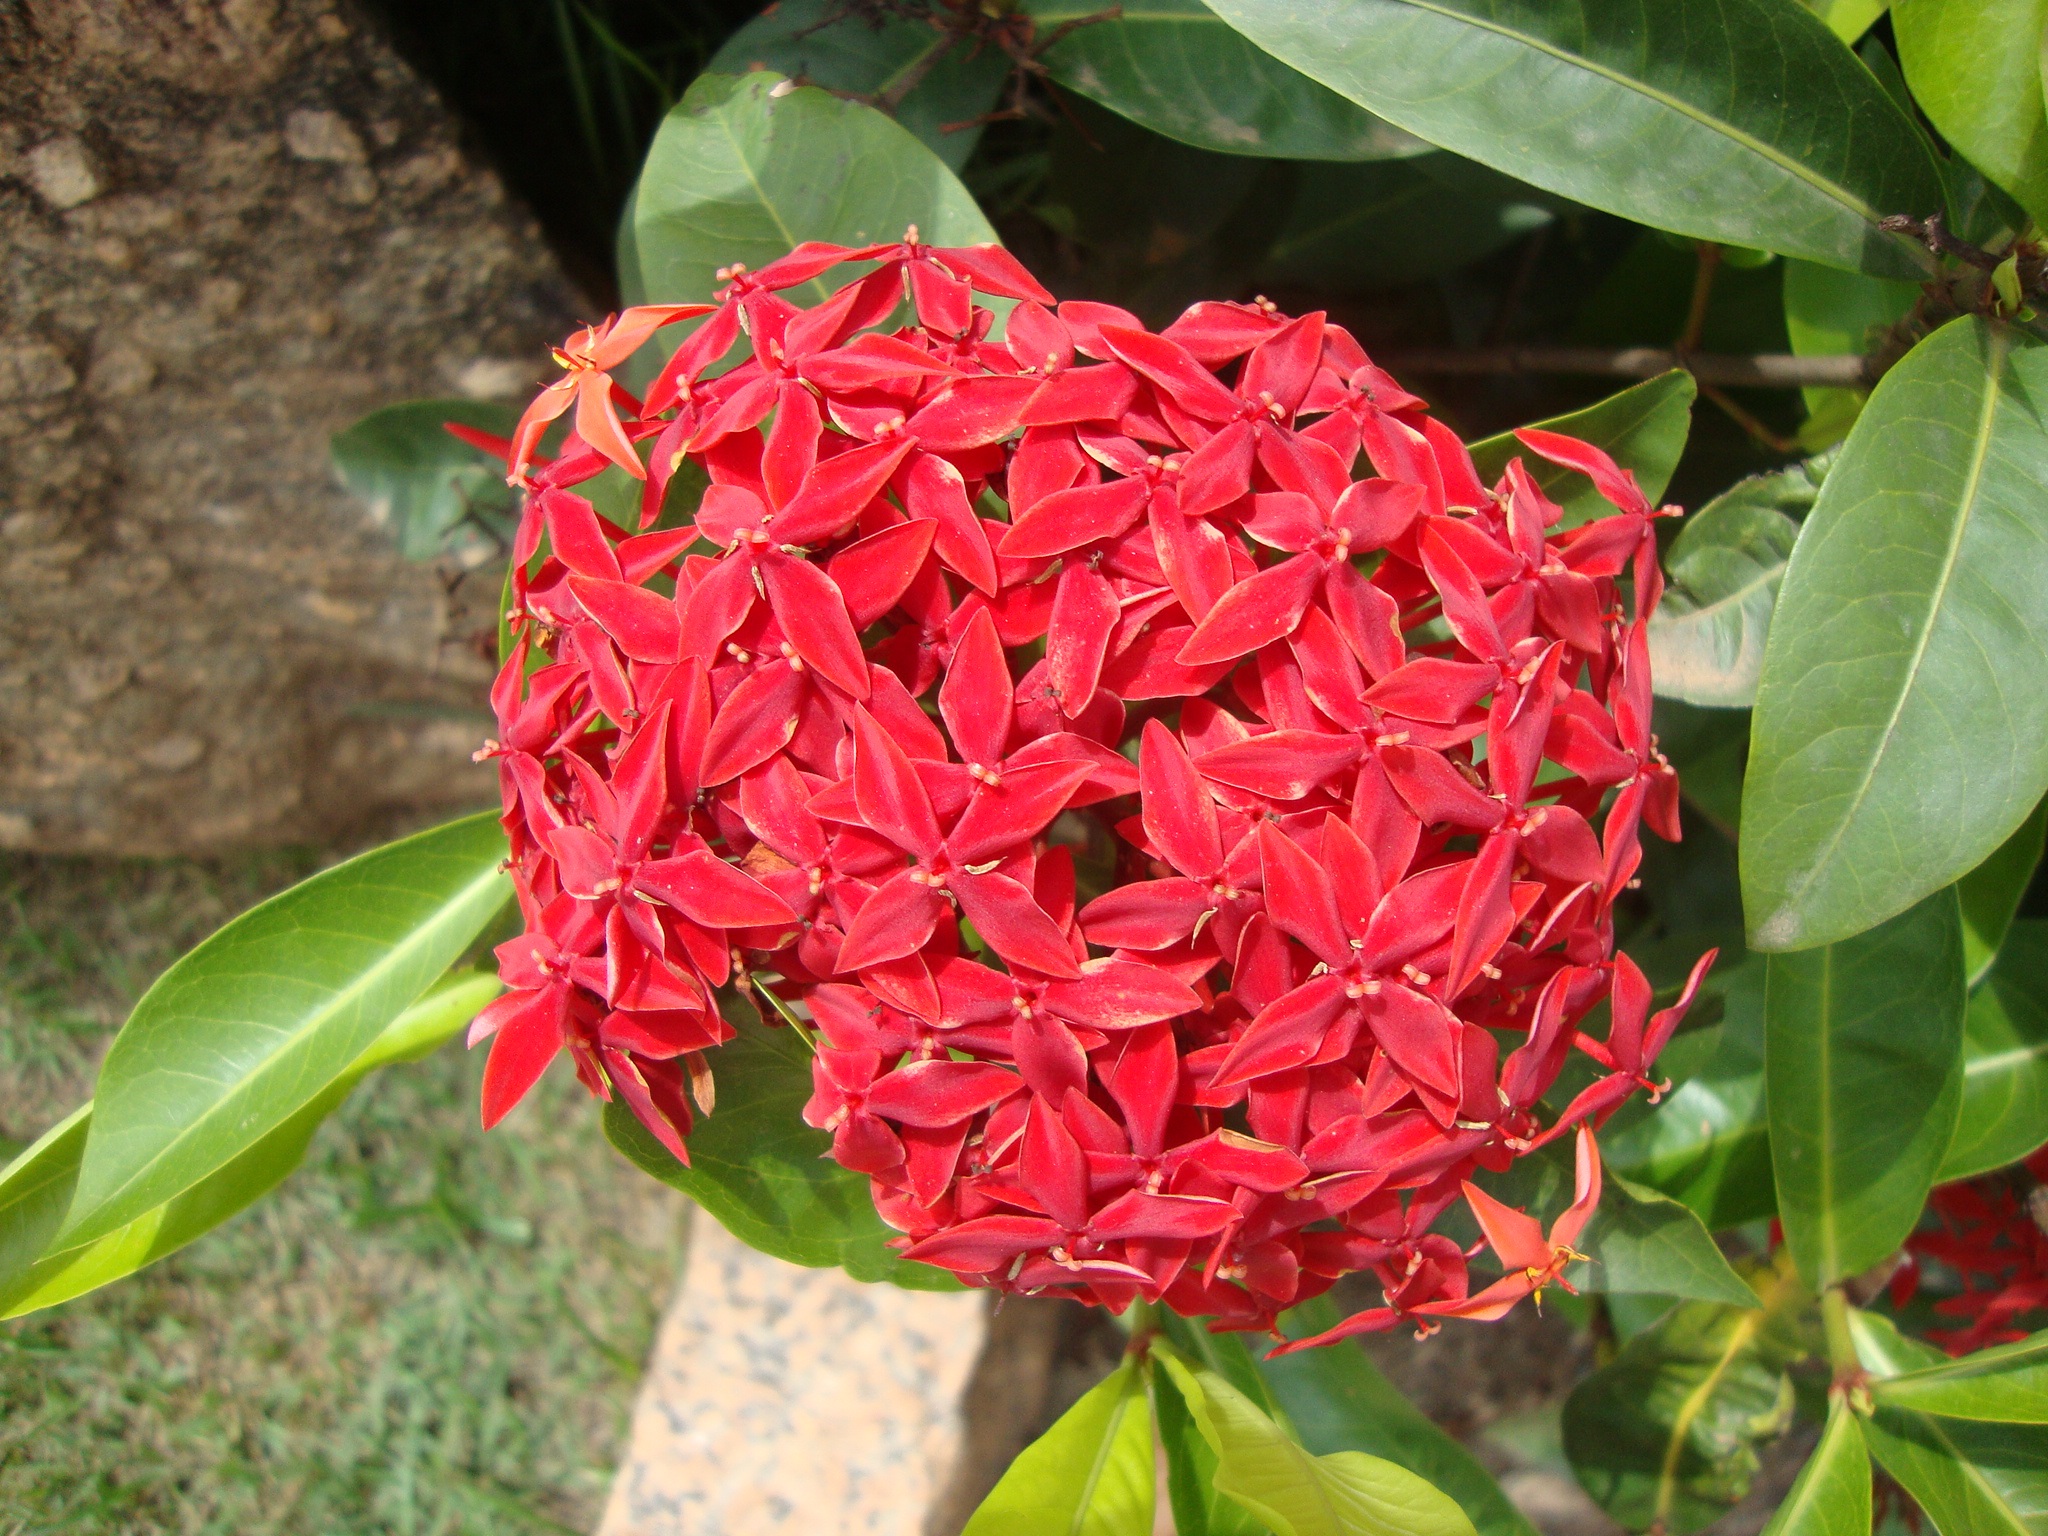
nature, plant, leaf, flower, petal, botany, flora, flowers, shrub, flowering plant, land plant